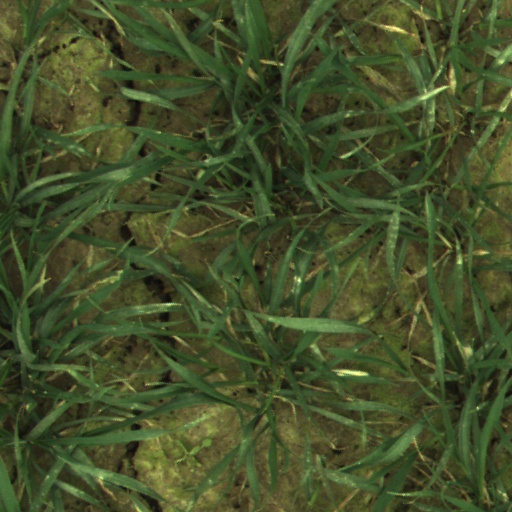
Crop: wheat